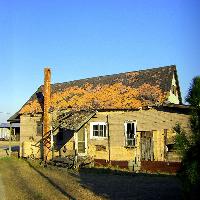
Weather: sun or clear